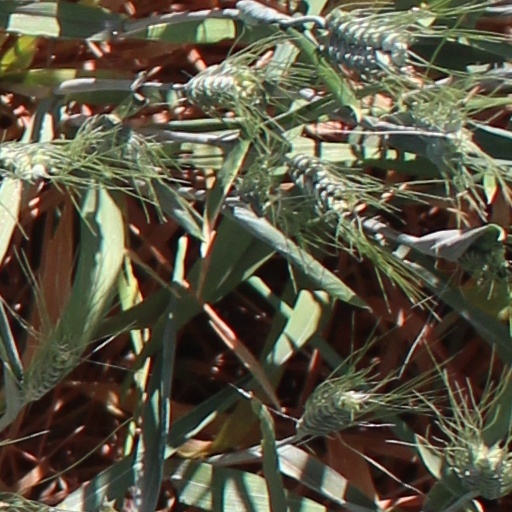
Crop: wheat